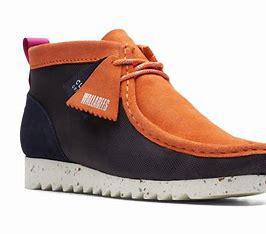
Brand: Clarks
Model: Originals Clarks Originals Wallabee